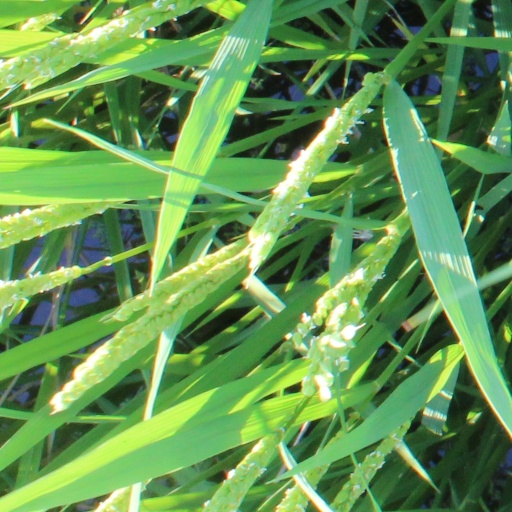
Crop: rice